Historic Center of Caxias do Sul

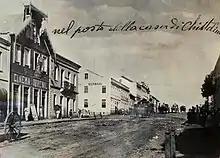
The "Cine Juvenil", the first cinema in Caxias, in 1910. Detail of the decorative work on the wooden facade.

The administrative change was unpopular. The settlers had to travel almost 60 km to the municipal seat to pay their taxes and communicate with the authorities, losing a week of work due to the very poor roads. After long negotiations with the state government and demonstrations of having grown enough to be able to govern itself, the district was emancipated in 1890, becoming the Village of Santa Teresa de Caxias, placed under the direction of a Governing Board. The board organized the new municipality, serving as an executive as well as a legislative body, granting the first laws: a Posture Code, the Internal Rules and the Organic Law. These laws defined the rules of public administration and delimited the scope of powers, but when it comes to the Historic Center the board should be remembered for establishing the first norms for urbanization and building in the center.